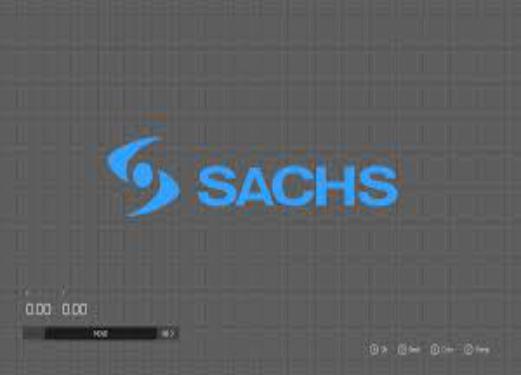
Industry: Electronic